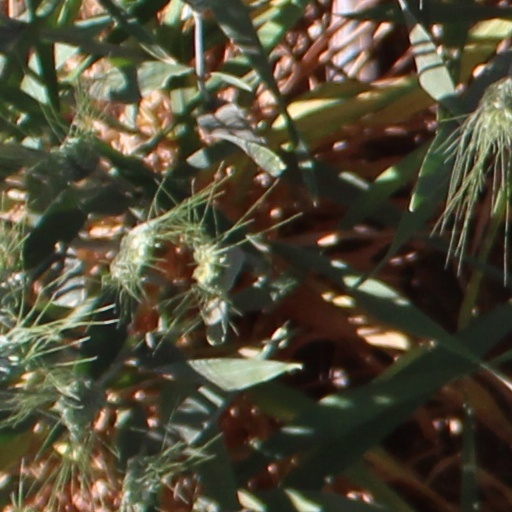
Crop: wheat